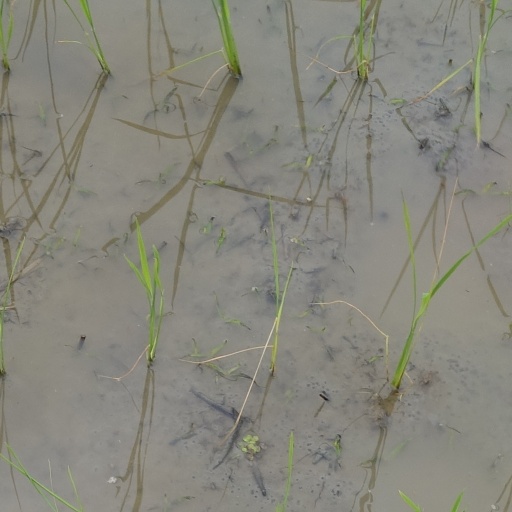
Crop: rice